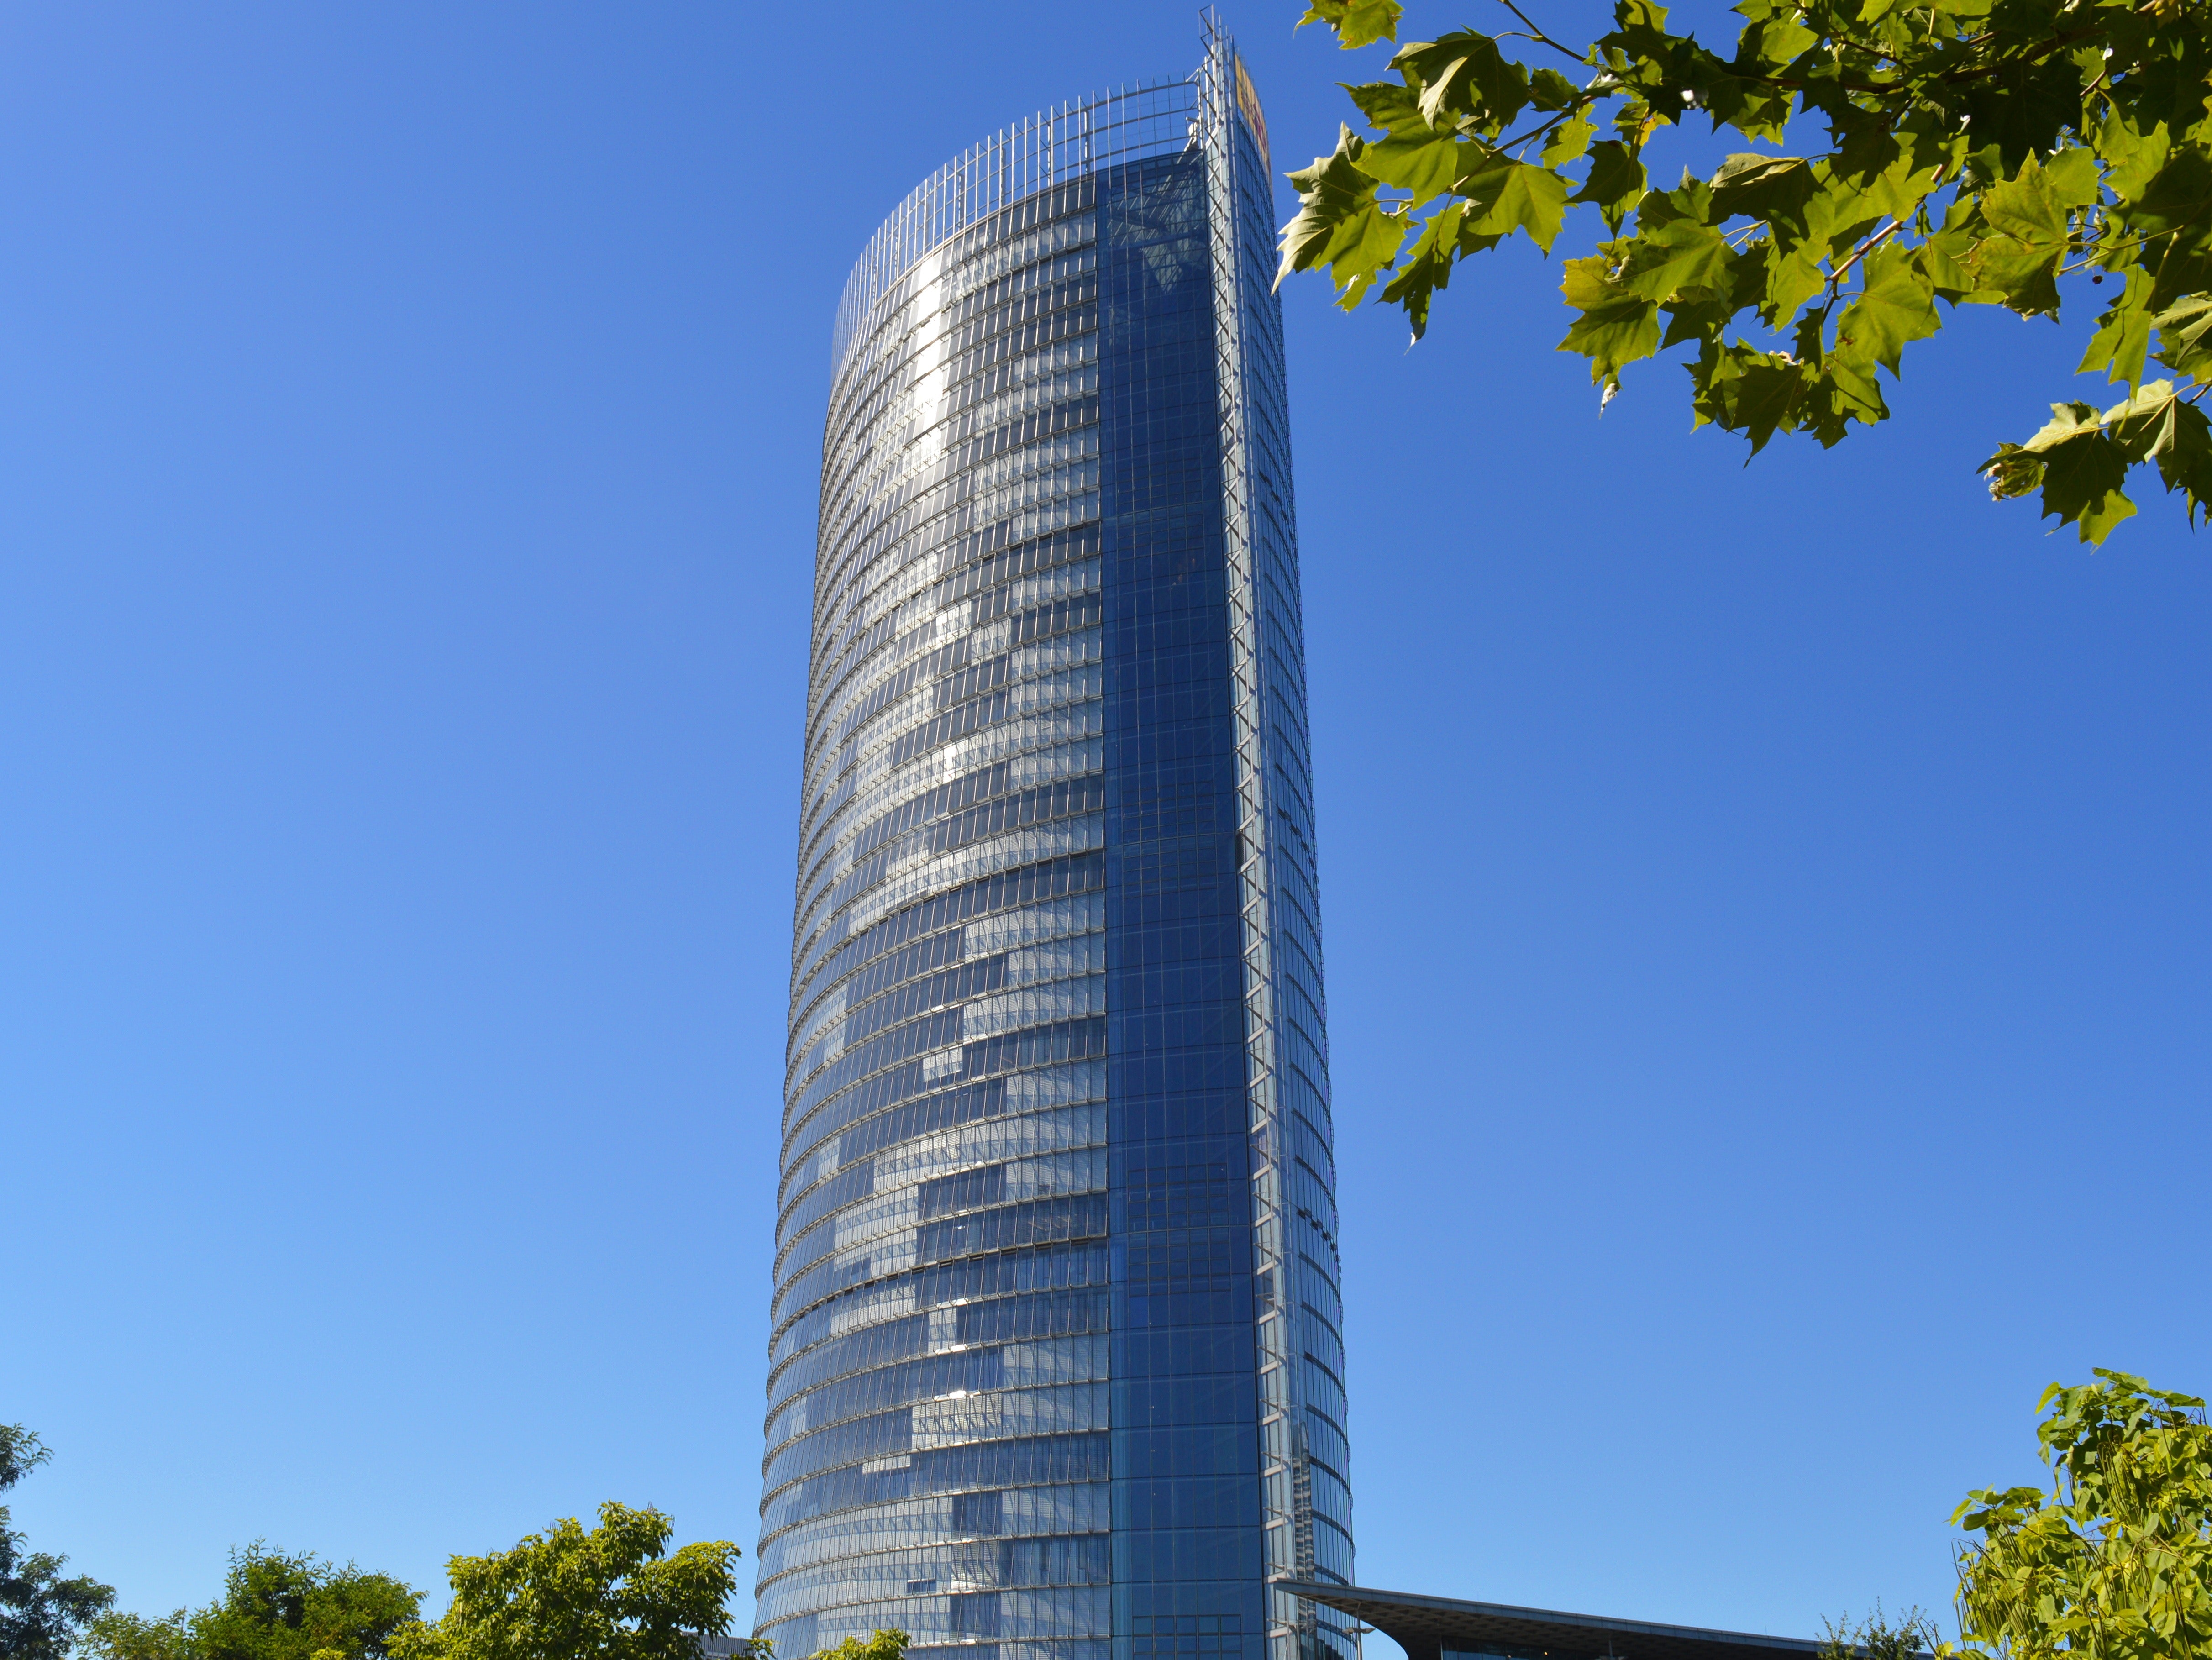
skyscraper, tower, tower block, sky, landmark, daytime, metropolitan area, architecture, condominium, building, tree, city, urban area, corporate headquarters, human settlement, leaf, commercial building, mixed use, headquarters, real estate, facade, metropolis, plant, rock, apartment